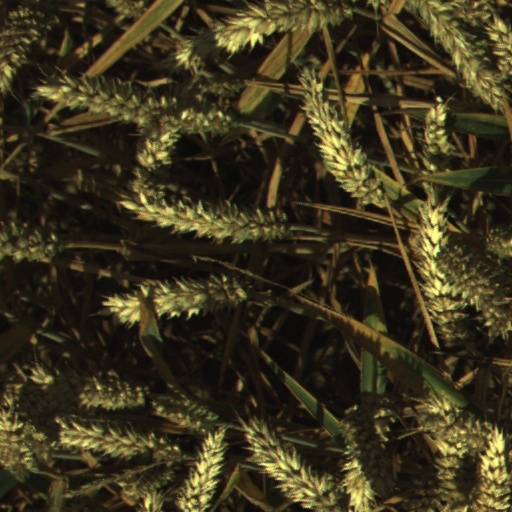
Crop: wheat